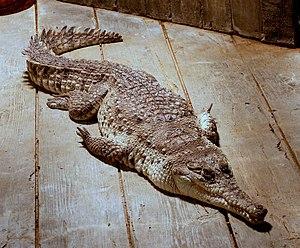
Le Crocodile de l'Orénoque est une espèce de crocodiliens de la famille des Crocodylidae. Il est considéré comme le plus grand prédateur de l'écosystème de l'Orénoque et de ses affluents, et plus généralement comme le plus grand prédateur d'Amérique latine, avec une taille pouvant aller jusqu'à 7 mètres. Il est endémique du bassin de l'Orénoque, situé en Colombie et au Venezuela, et ne fréquente que les eaux douces. Les populations les plus importantes de crocodiles de l'Orénoque se situent au niveau des ríos Cojedes et Capanaparo.